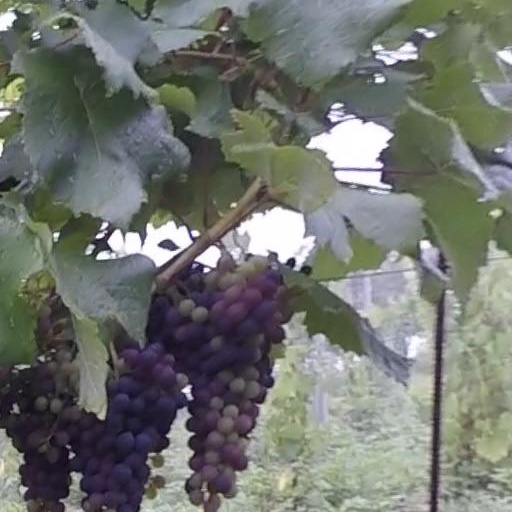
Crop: grape